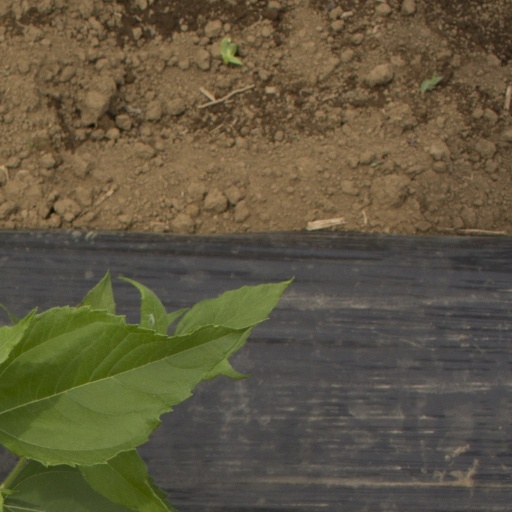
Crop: Jerusalem artichoke